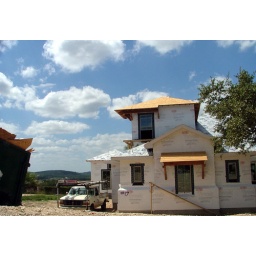
Tyvek house wrap (used on every home) and shed roof over window.